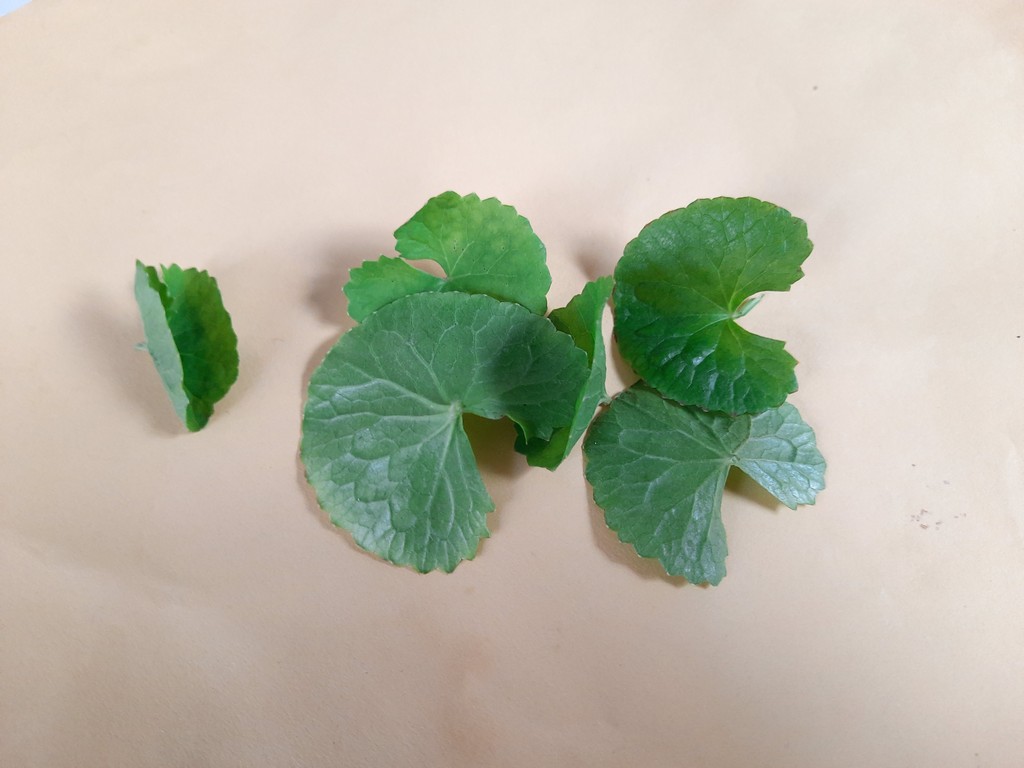
Label: Healthy